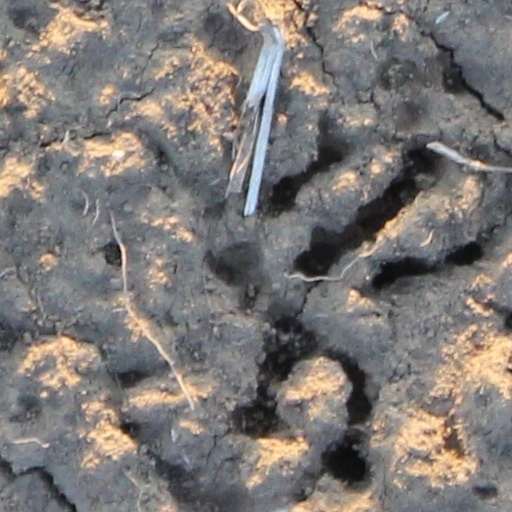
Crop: wheat